Kirkby Glacier

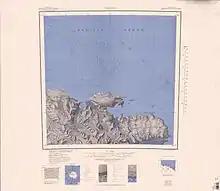
McMahon Glacier towards the west on the coast

The Kirkby Glacier forms in the Anare Mountains to the west of the head of Barnett Glacier. It flows north past Mount Elliot and Richardson Bluff to the east, and Frecker Ridge to the west, which terminates in Mount Gale.